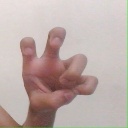
अक्षर: छ